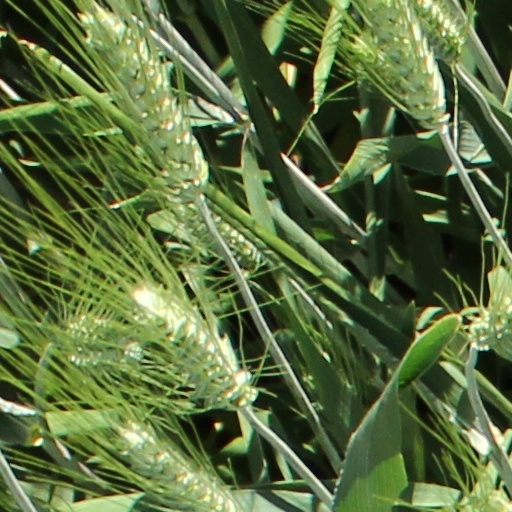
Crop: wheat